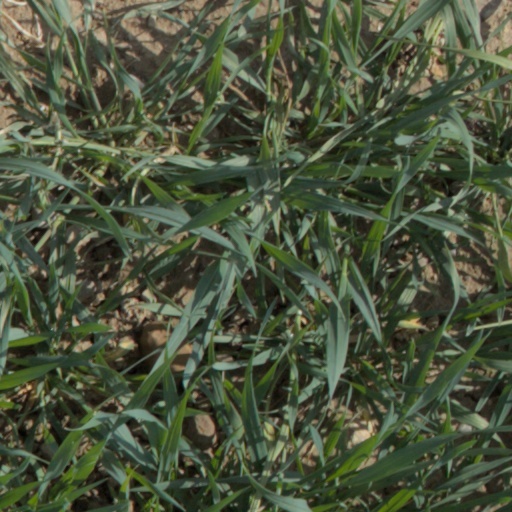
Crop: wheat